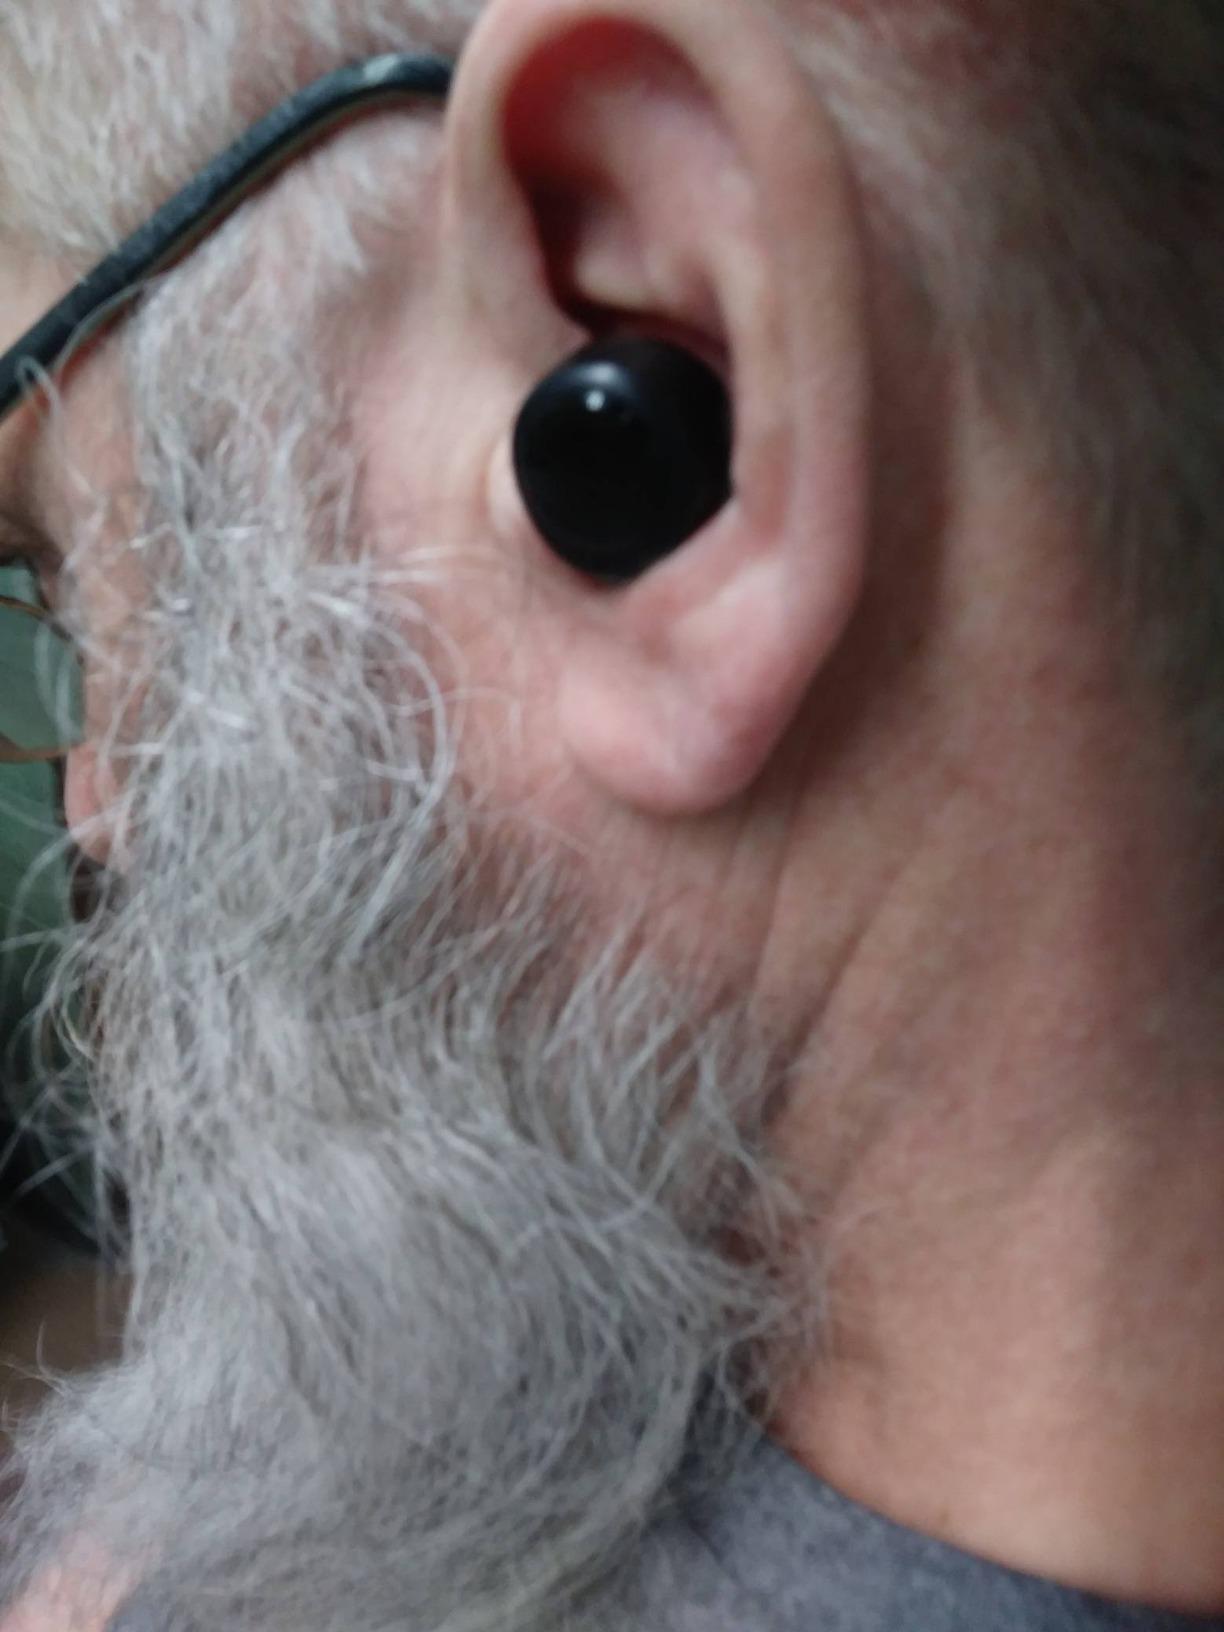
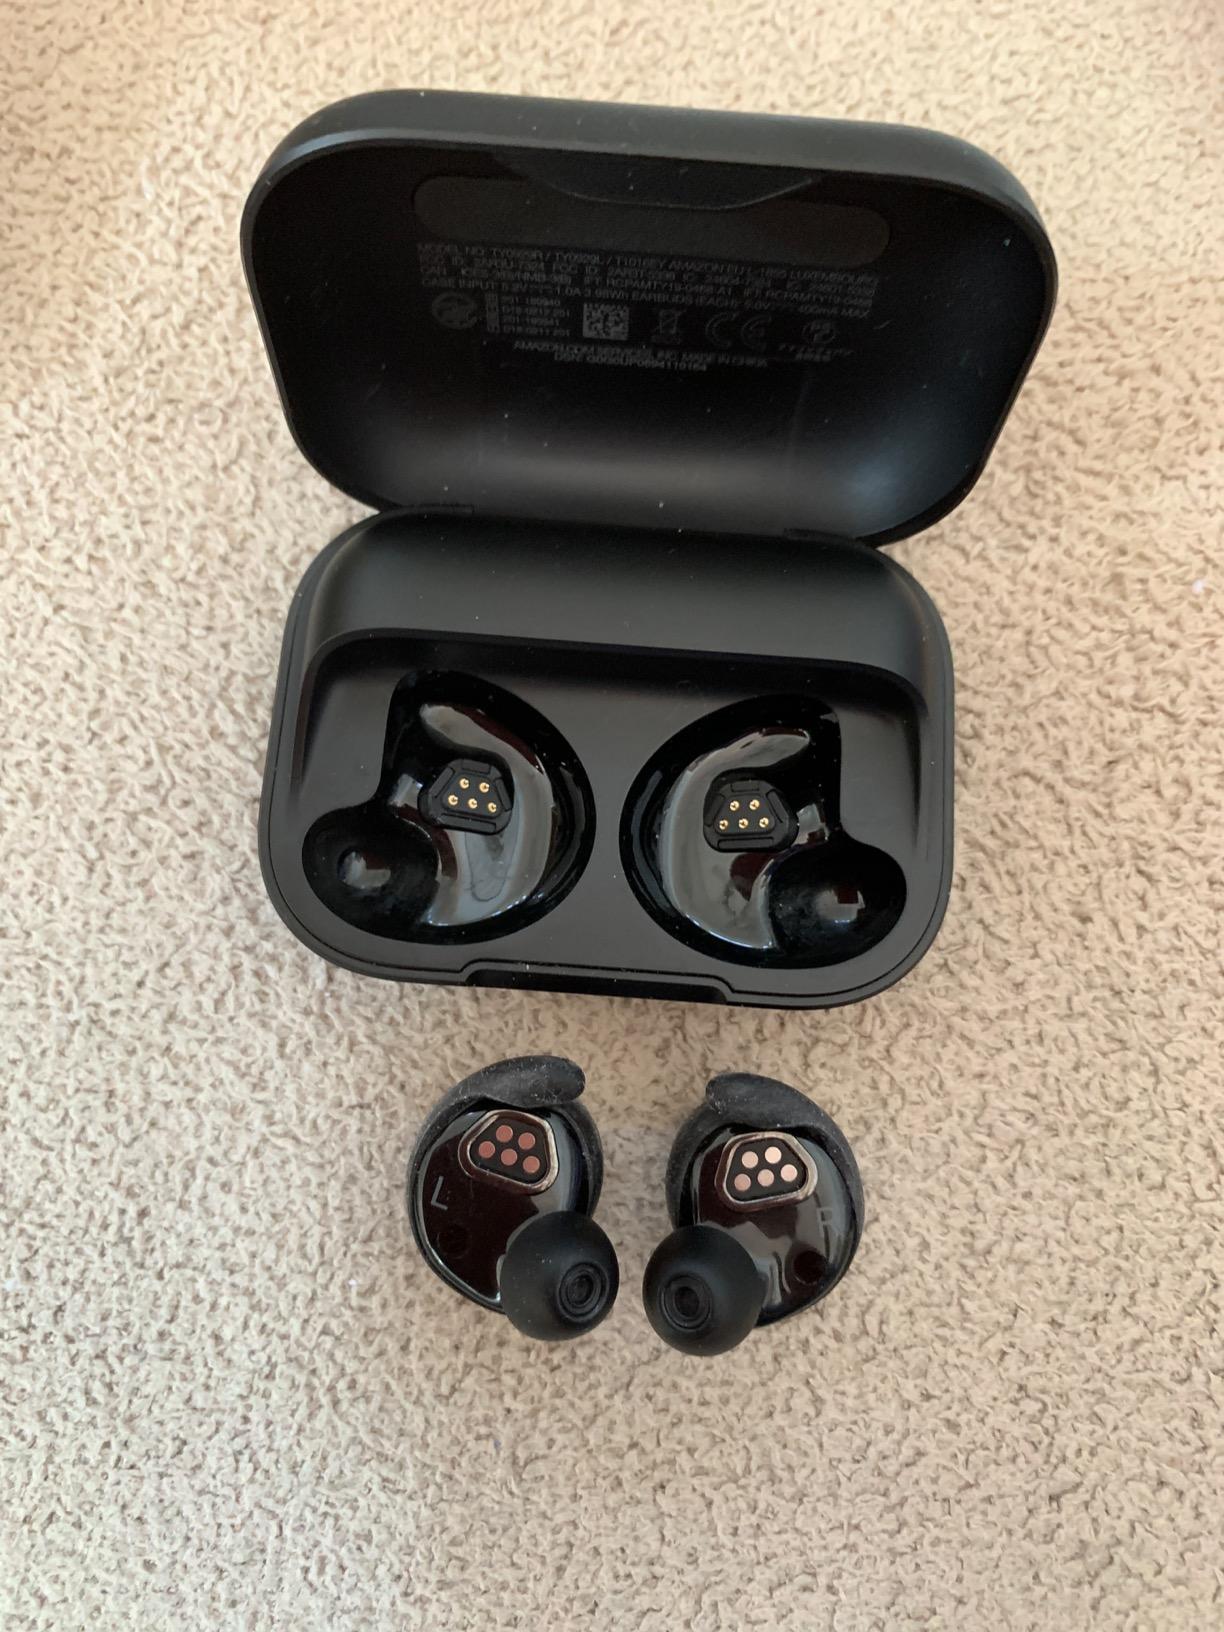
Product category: earbuds
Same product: yes